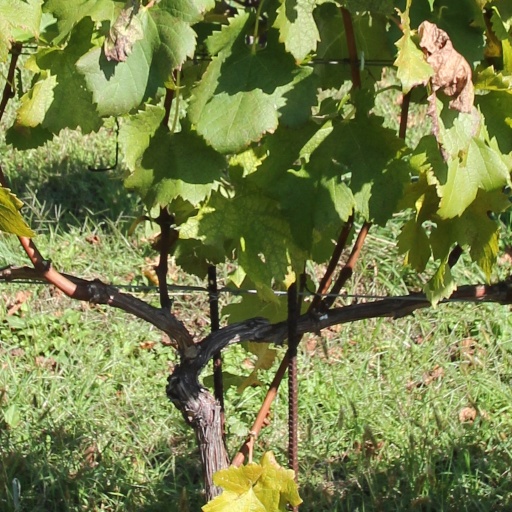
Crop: grape